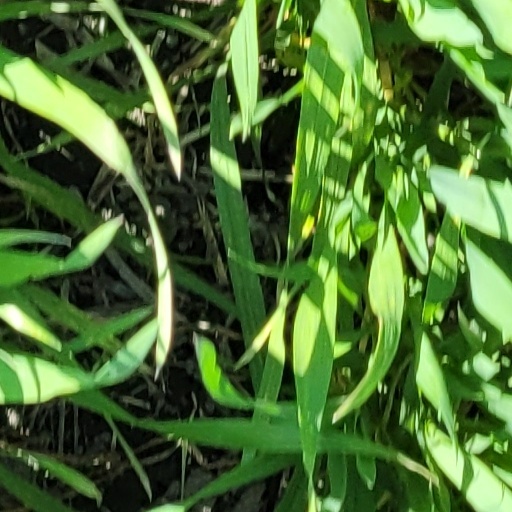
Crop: wheat